Moscow 2042

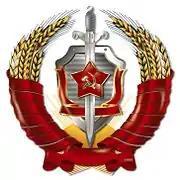
CPGB – The Communist party of state security (a combined Emblem of the USSR and the KGB)

The ideology has changed somewhat, into a hodgepodge of Marxism–Leninism and Russian Orthodoxy (the Genialissimus is also Patriarch). The country is ruled by the CPGB – The Communist Party of State Security, a merger of the Communist Party and the KGB. The decay from which the Soviet Union suffered has worsened.